Kaare Dybvad

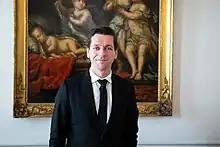
Dybvad in 2023

Kaare Dybvad Bek (born 5 August 1984) is a Danish politician, who is a member of the Folketing for the Social Democrats political party. He was elected into parliament at the 2015 Danish general election. He has been the Minister for Immigration and Integration since 2022, the Minister for Building and Housing from 2019 to 2022 and Minister of the Interior from 2021 to 2022.